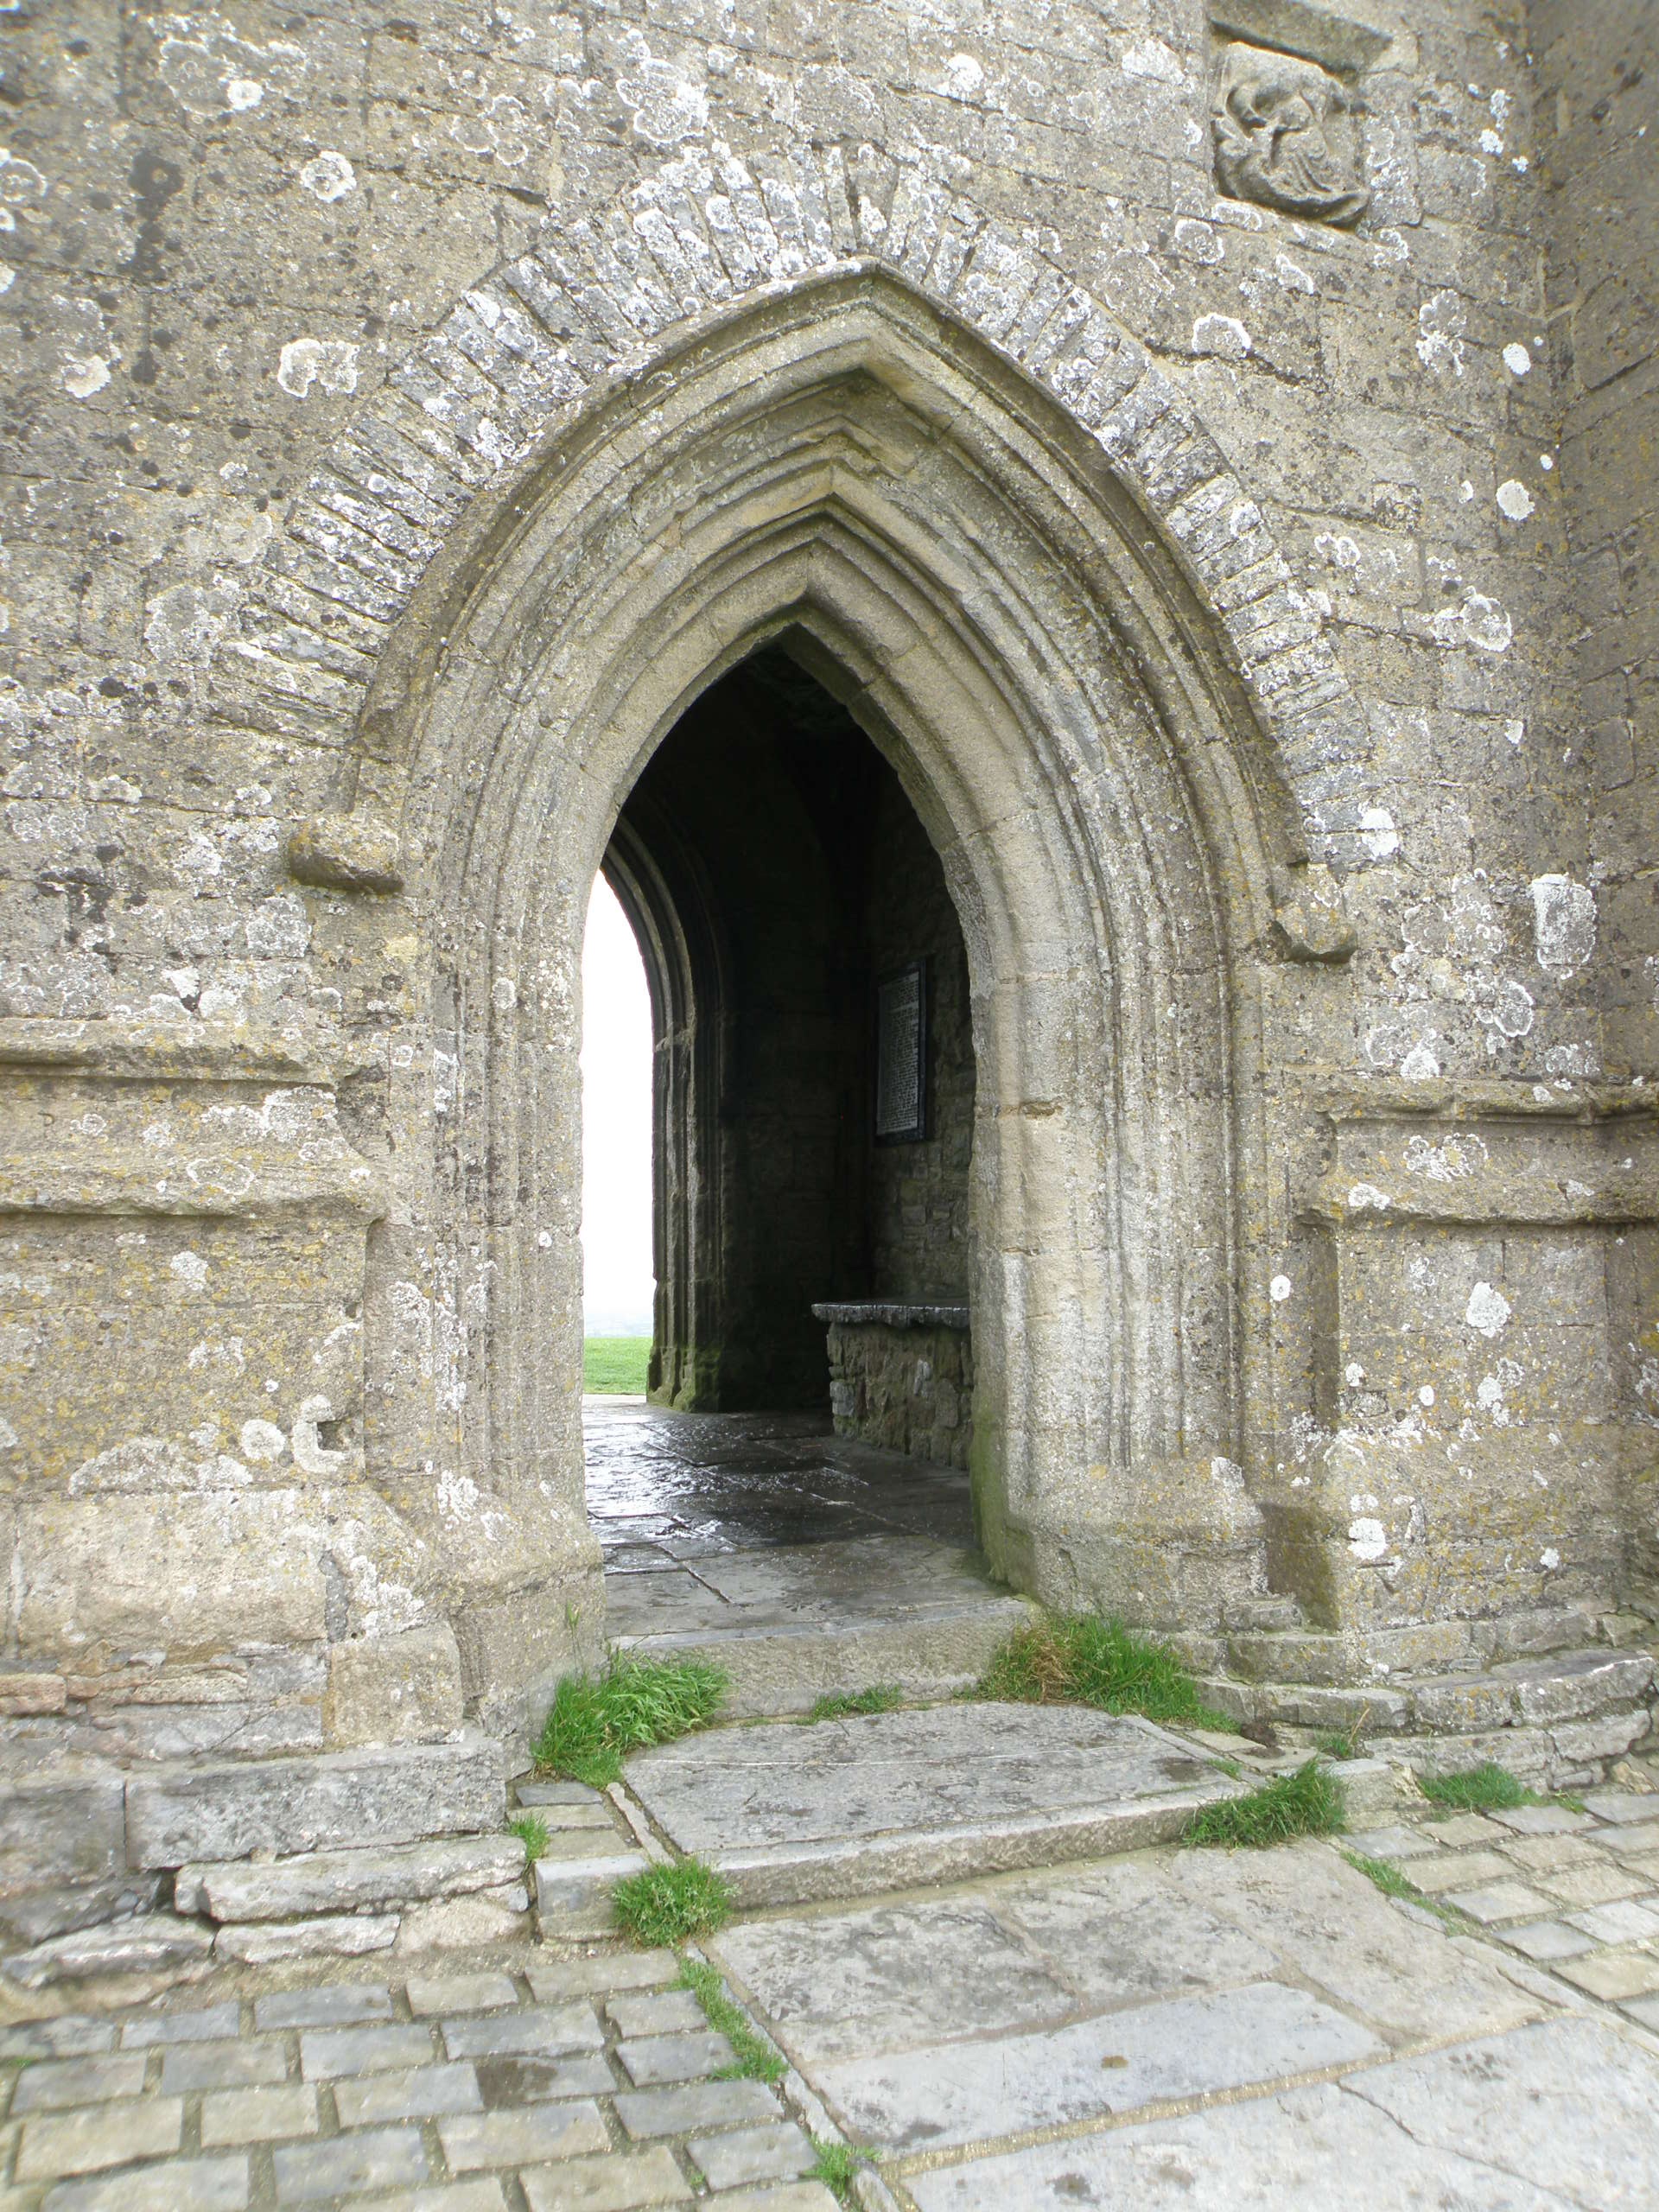
architecture, building, arch, church, chapel, fortification, gate, place of worship, temple, ruins, monastery, history, abbey, tor, glastonbury, ancient history, st michael's tower